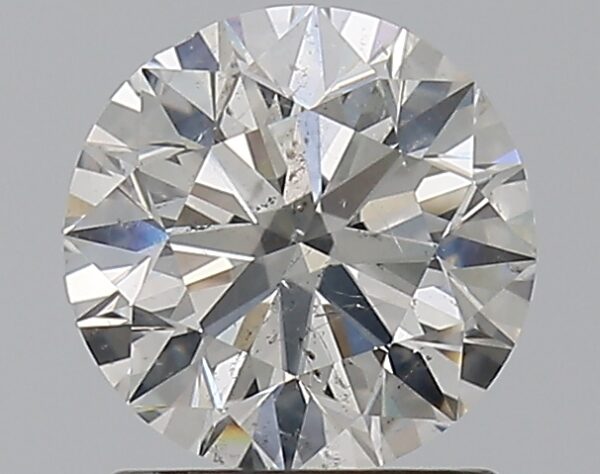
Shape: round
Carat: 1.2
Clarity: SI2
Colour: G
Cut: EX
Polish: EX
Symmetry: EX
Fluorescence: N
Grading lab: GIA
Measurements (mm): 6.73 x 6.77 x 4.23